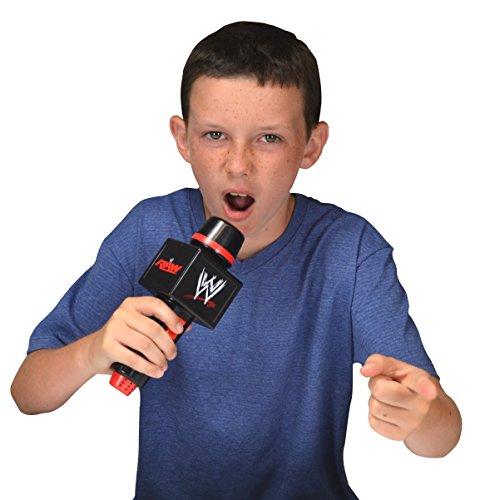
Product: WWE "Big Talker Electronic Microphone - Comes with Real Wrestling Sounds and Voice Amplification
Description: Have arena sound effects as you make your entrace with the WWE Big Talker Microphone.
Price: $17.97
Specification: ASIN:B000W6WIHA|ShippingWeight:13.1ounces(Viewshippingratesandpolicies)|DomesticShipping:ItemcanbeshippedwithinU.S.|InternationalShipping:ThisitemcanbeshippedtoselectcountriesoutsideoftheU.S.LearnMore|DateFirstAvailable:October21,2013